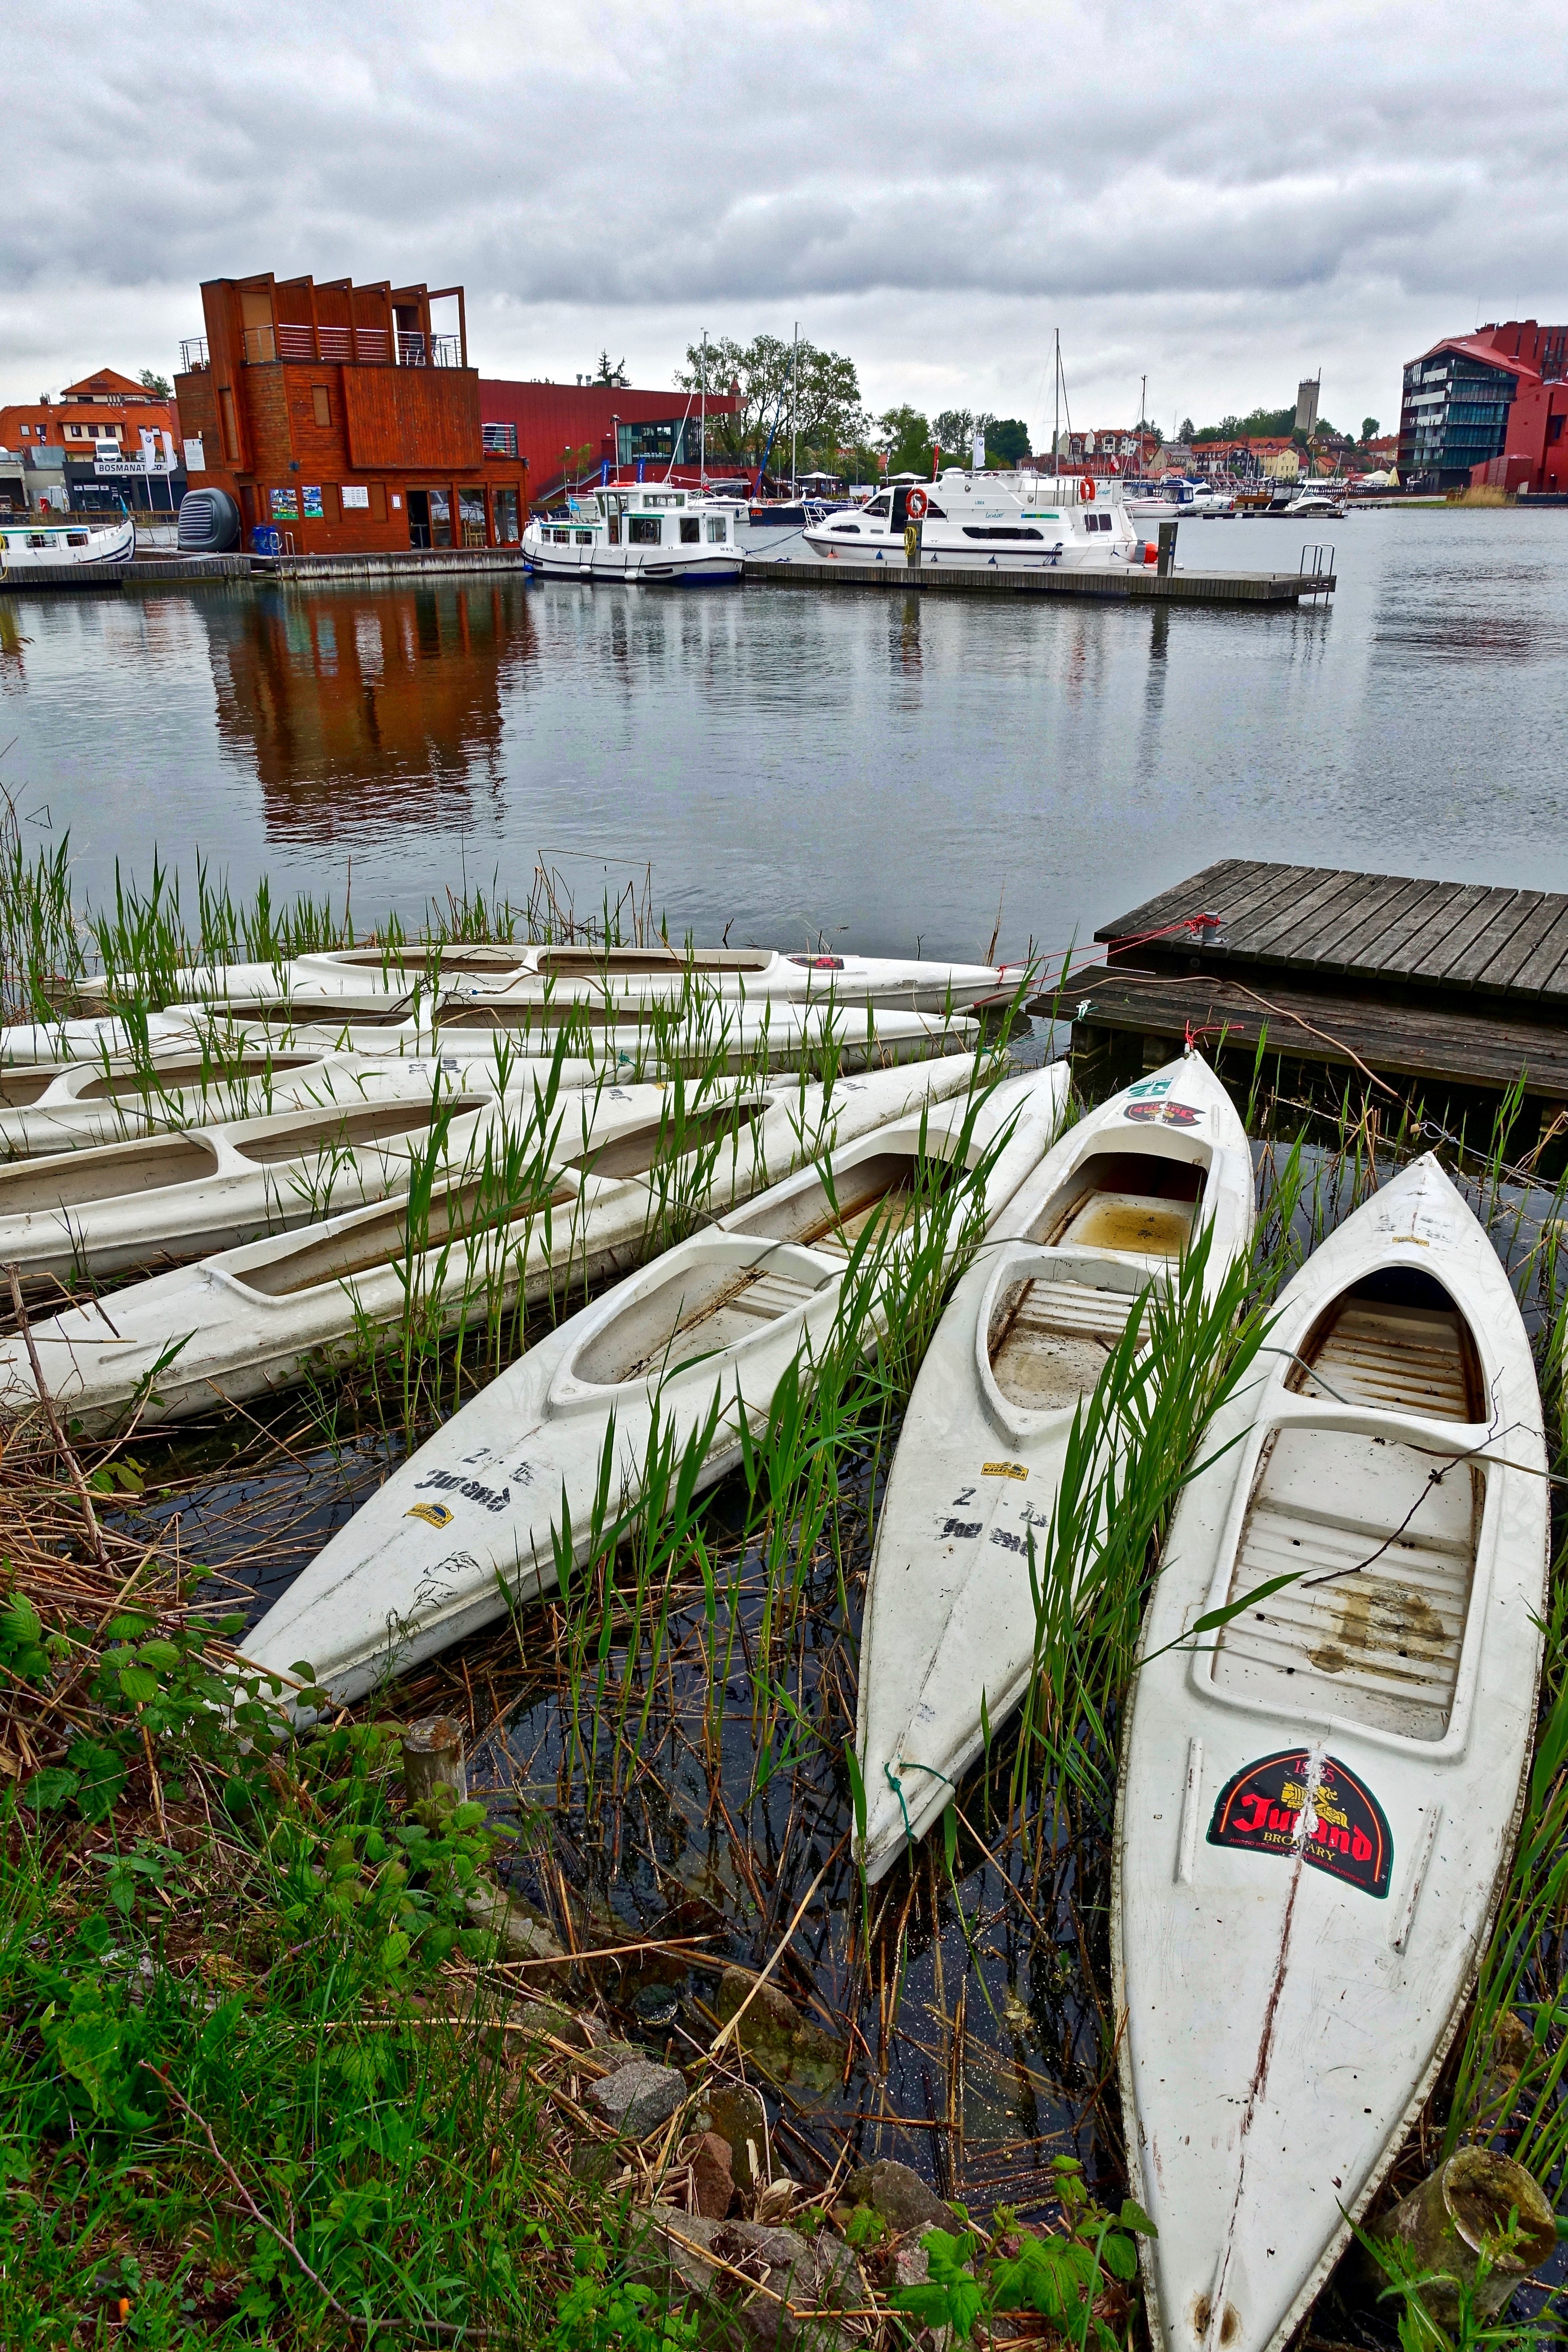
sea, sport, boat, adventure, river, paddle, vehicle, waterway, activity, boating, kayaking, canoes, watercraft